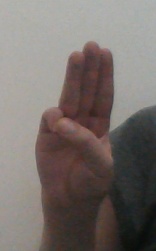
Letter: thaa